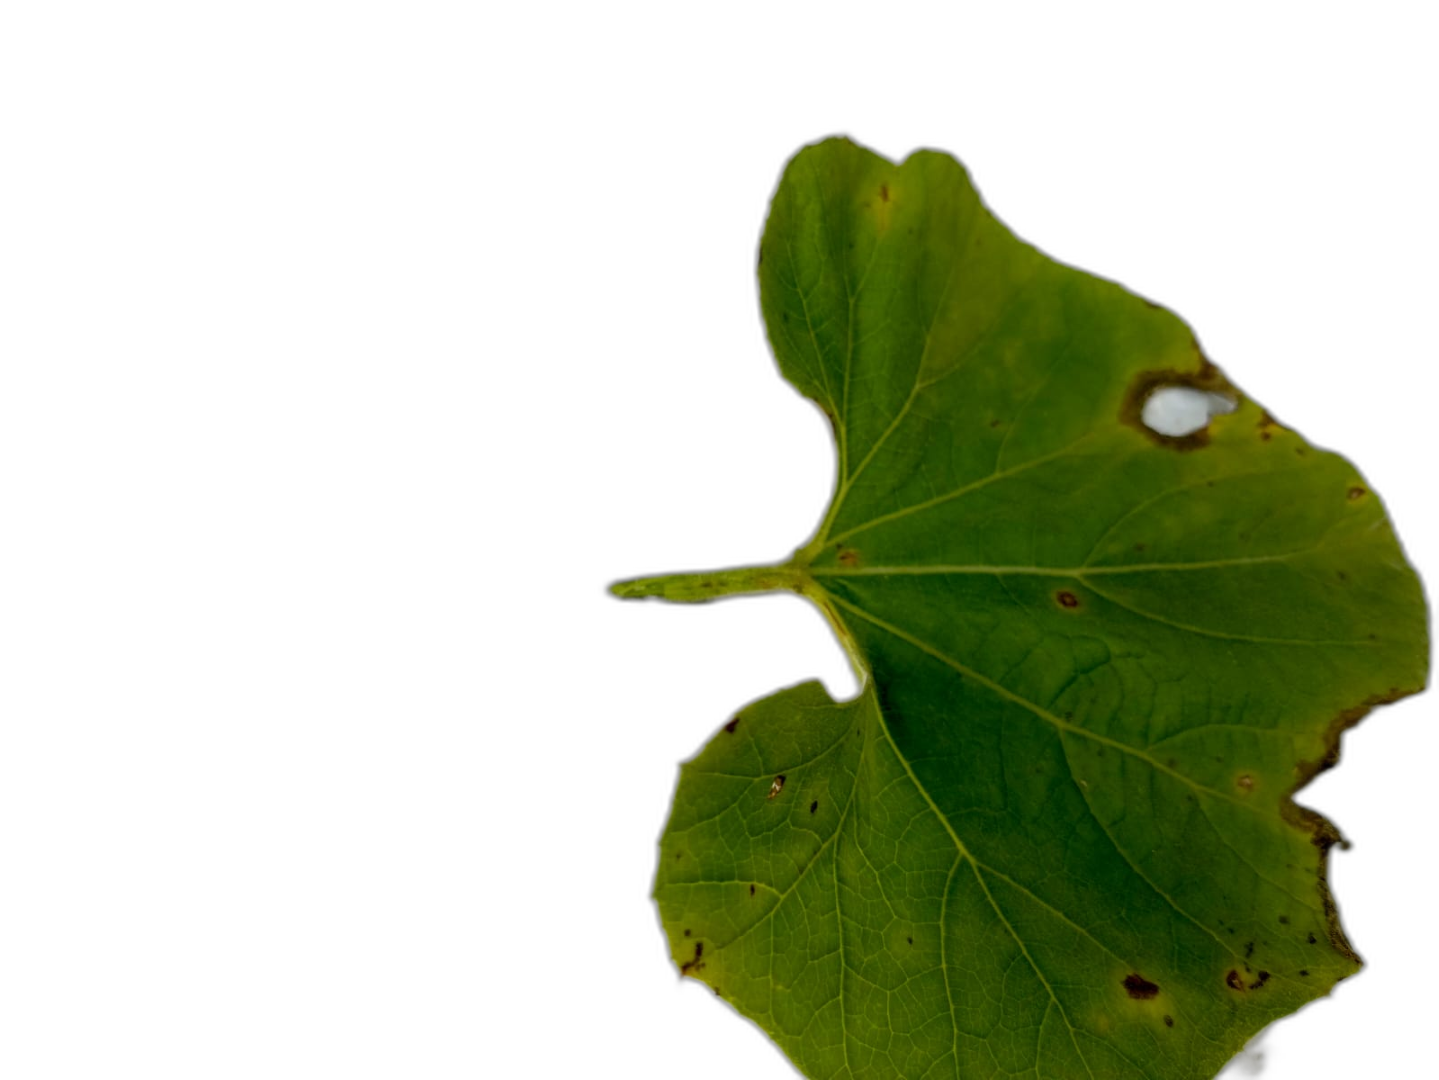
Crop: Bottle Gourd
Label: Anthracnose